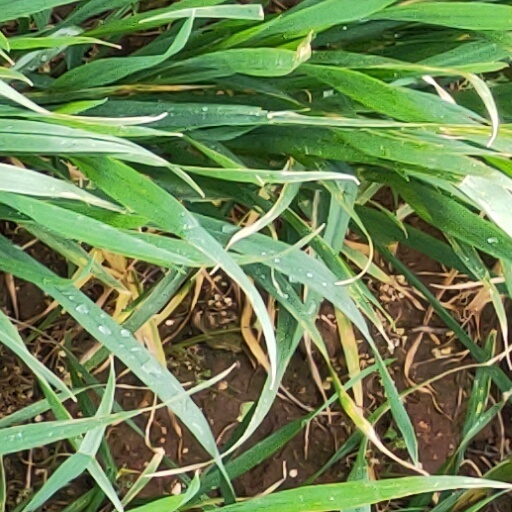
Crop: wheat